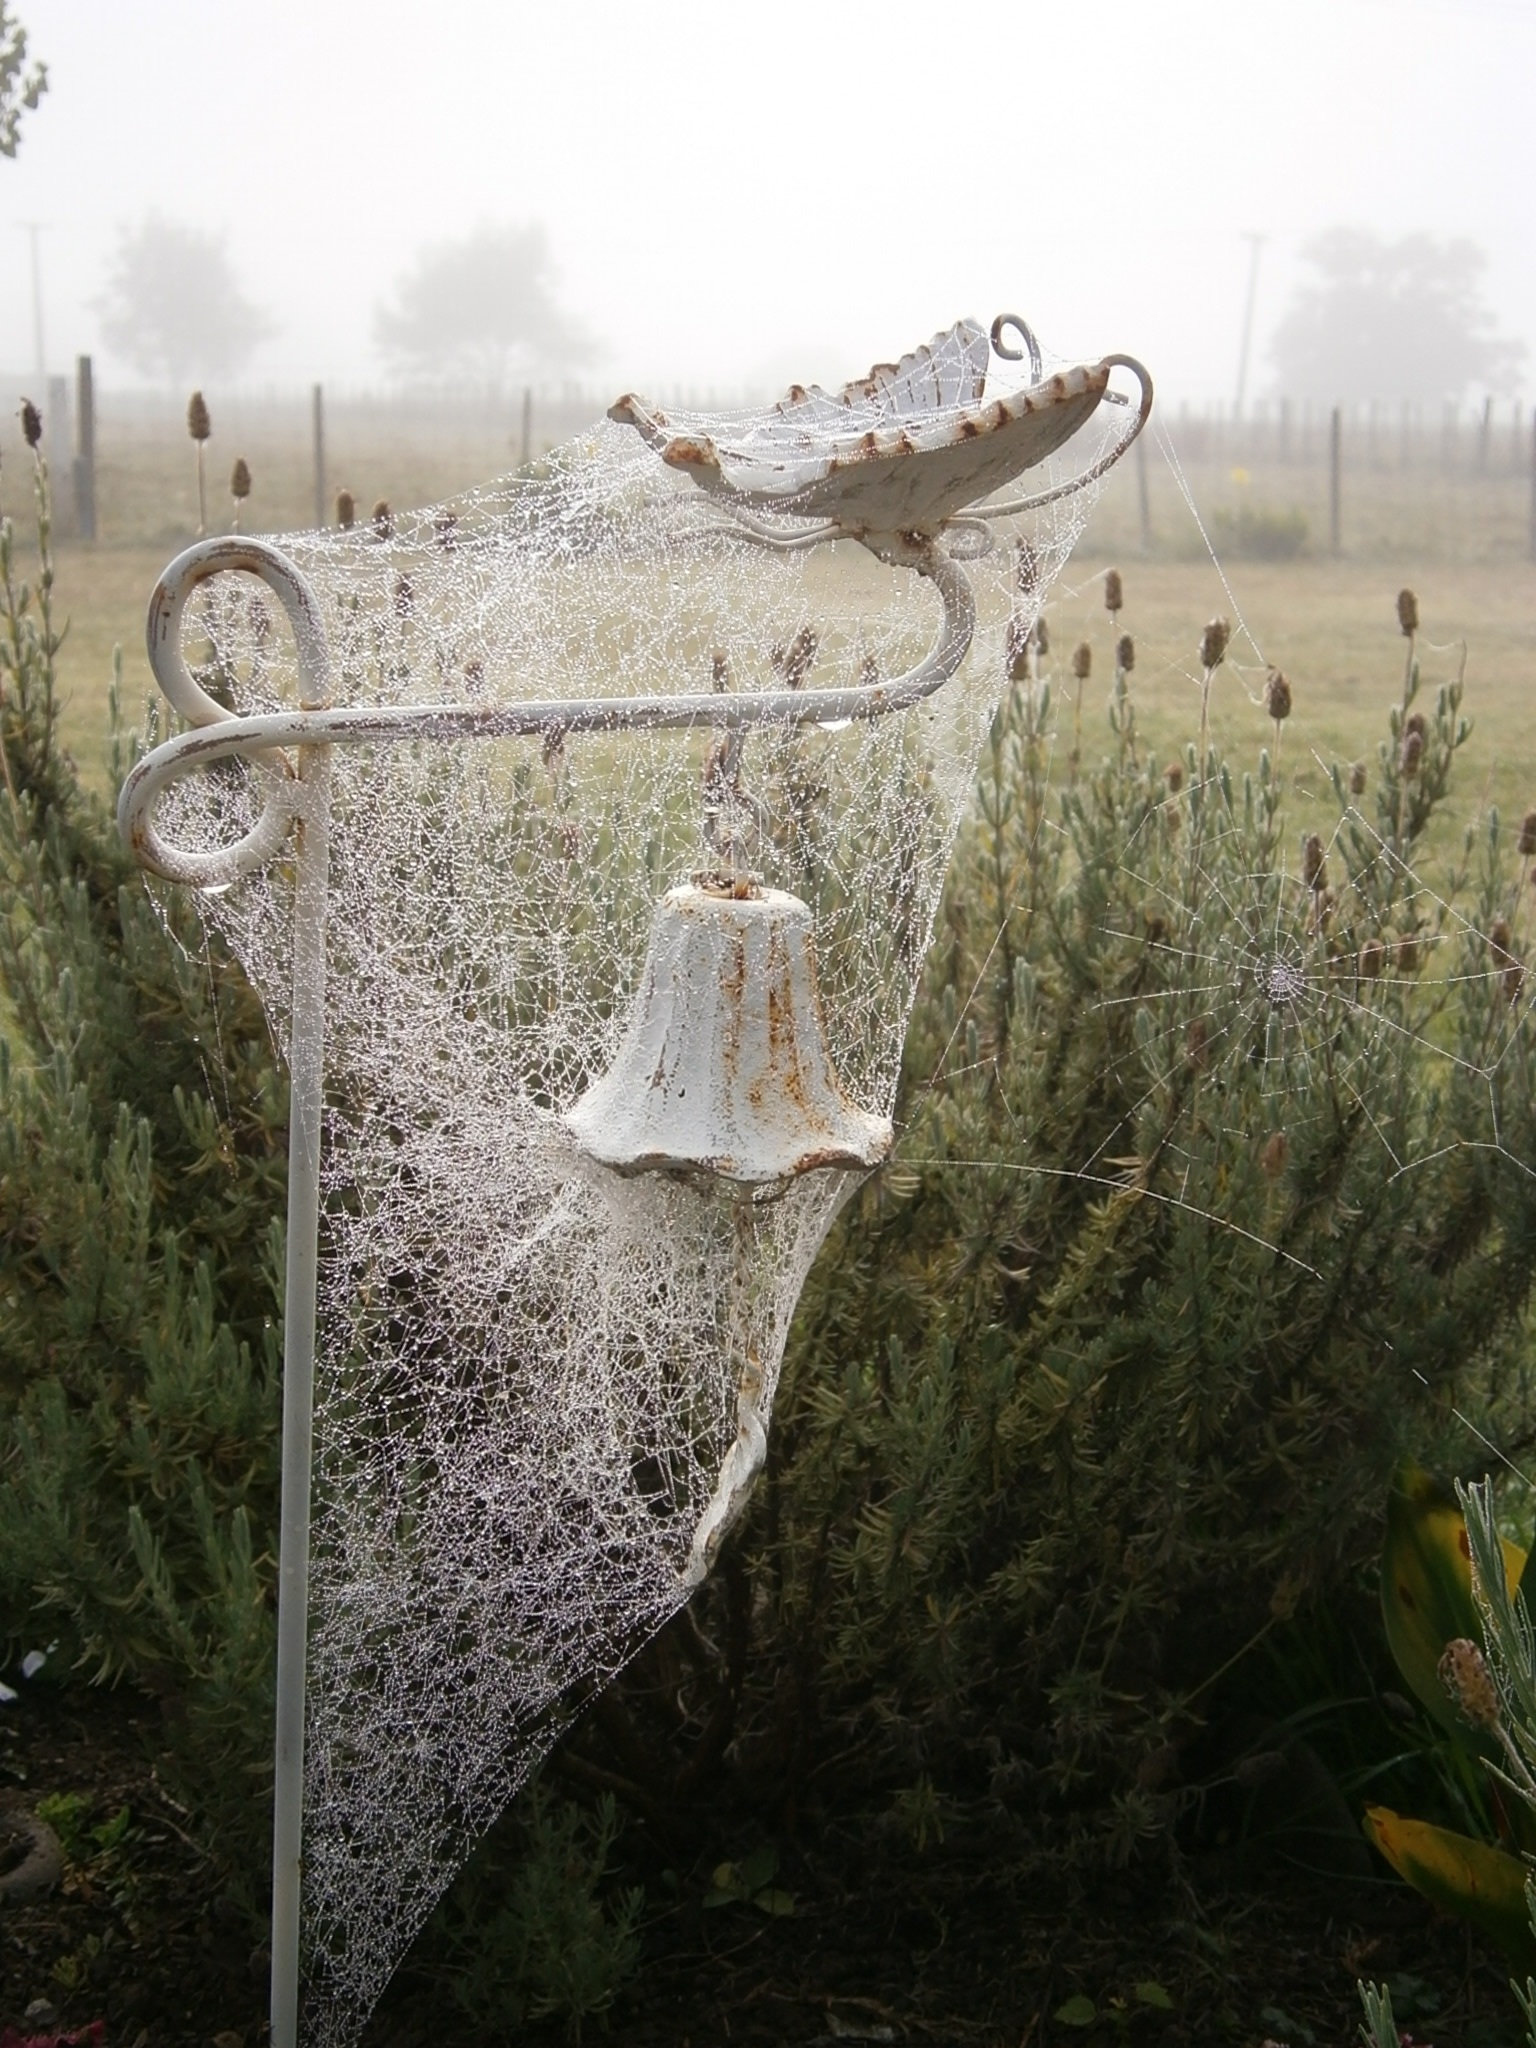
water, nature, white, morning, flower, web, green, insect, natural, garden, spider web, cobweb, spider, arachnid, water feature, outdoor structure